103rd Aero Squadron

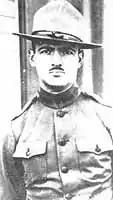
1st Lt. Frank Hunter

Three of the five pursuit groups operational at the end of the war were commanded by former pilots of the 103rd Aero Squadron, and ten other pilots were selected to command pursuit squadrons. 14 pilots received 21 awards of the French "Croix de Guerre", and eight received 17 awards of the Distinguished Service Cross. Seven pilots were recognized as aces with five recording all their kills with the 103rd. Beginning 13 September 1918, 1st Lt. Frank O'D. Hunter shot down eight German aircraft in six weeks, tying Baer for the lead in squadron victories, for which he received five awards of the DSC and the "Croix de Guerre" with palm. Baer was released at the Armistice by the Germans and returned to the squadron. He submitted a claim for a kill occurring on the morning he was shot down, which was confirmed, and became the leading ace of the 103rd with nine victories.